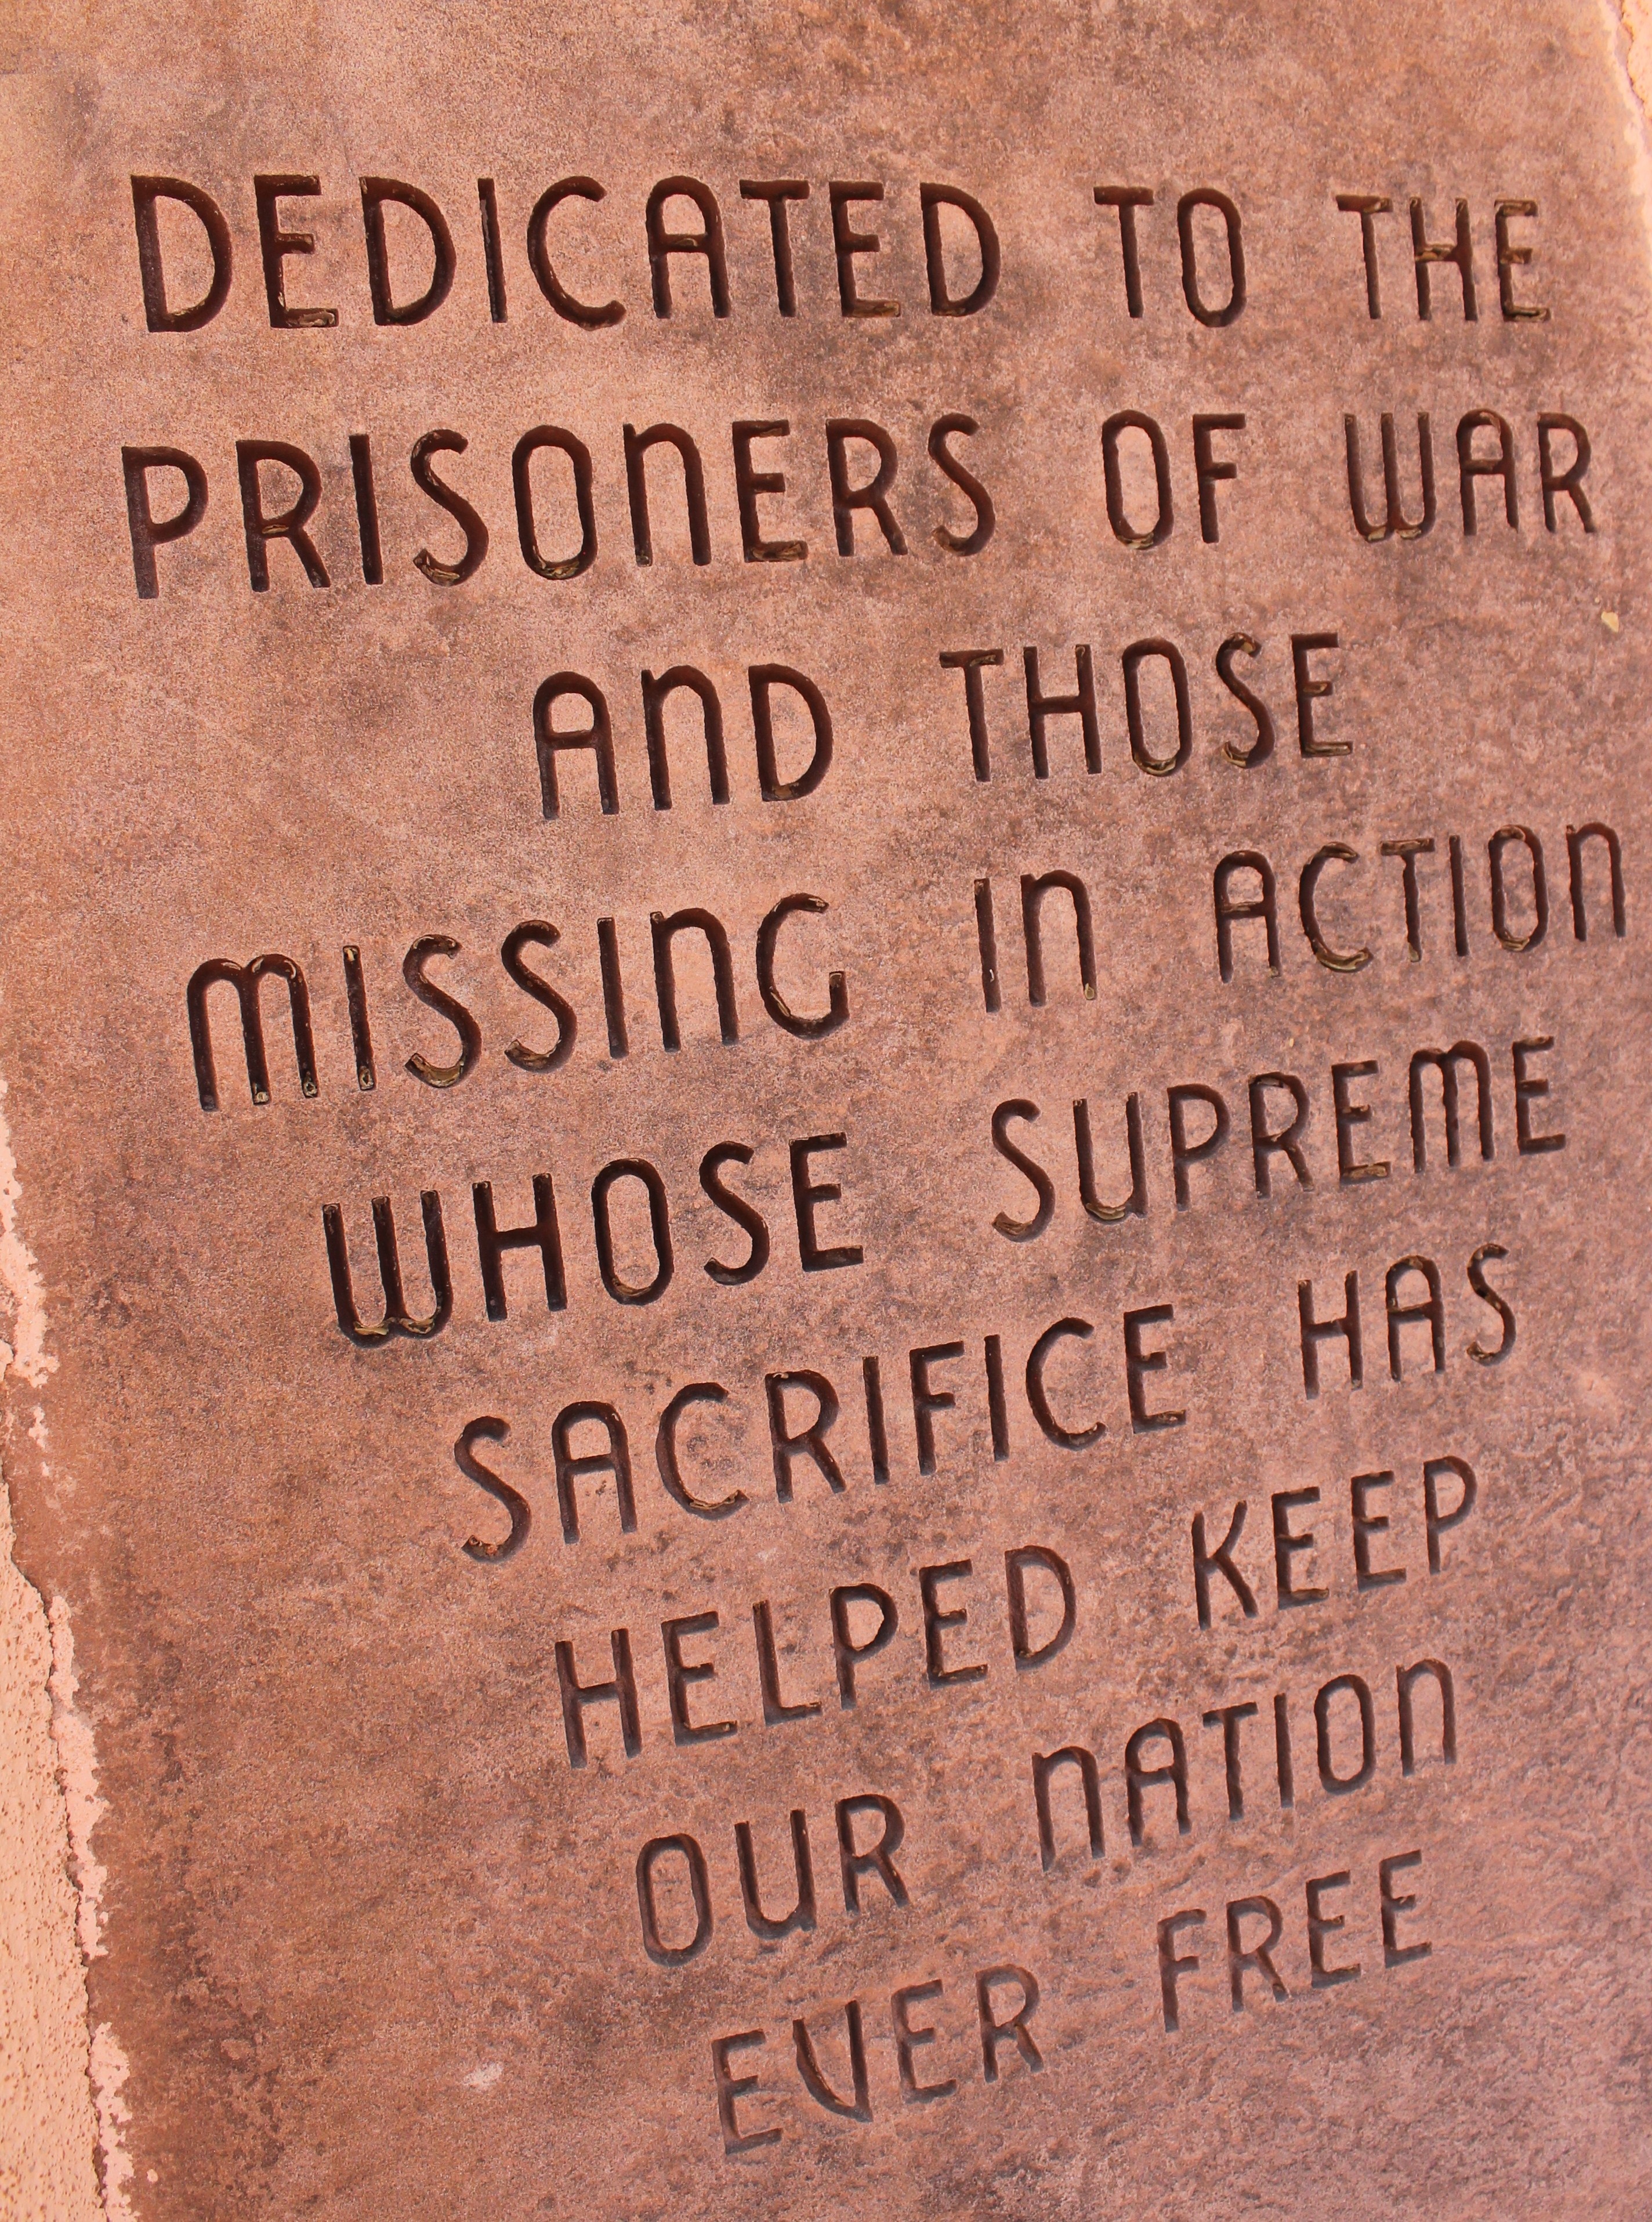
monument, military, soldier, army, religion, landmark, memory, historic, cross, cemetery, christian, dead, tombstone, death, new mexico, font, old town, grave, catholic, memorial, war, graveyard, battle, gravestone, text, marine, headstone, honor, history, christianity, adobe, fallen, navy, remembrance, albuquerque, hero, funeral, brave, dedication, catholicism, air force, kia, sacrifice, amber avalona, old town church, religious monument, military monument, navy seal, killed in action, mia, missing in action, dedicate, commemorative plaque